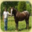
Label: horse